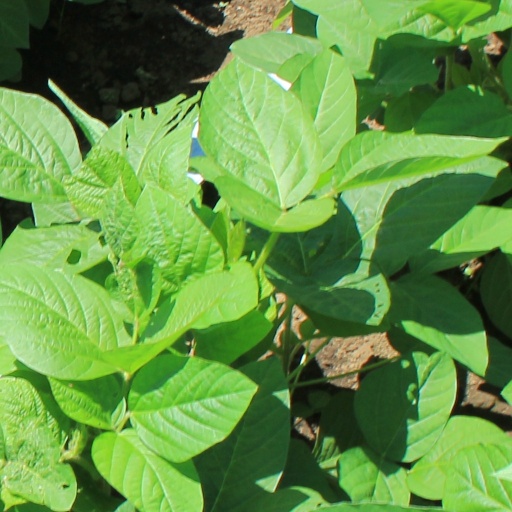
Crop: soybean